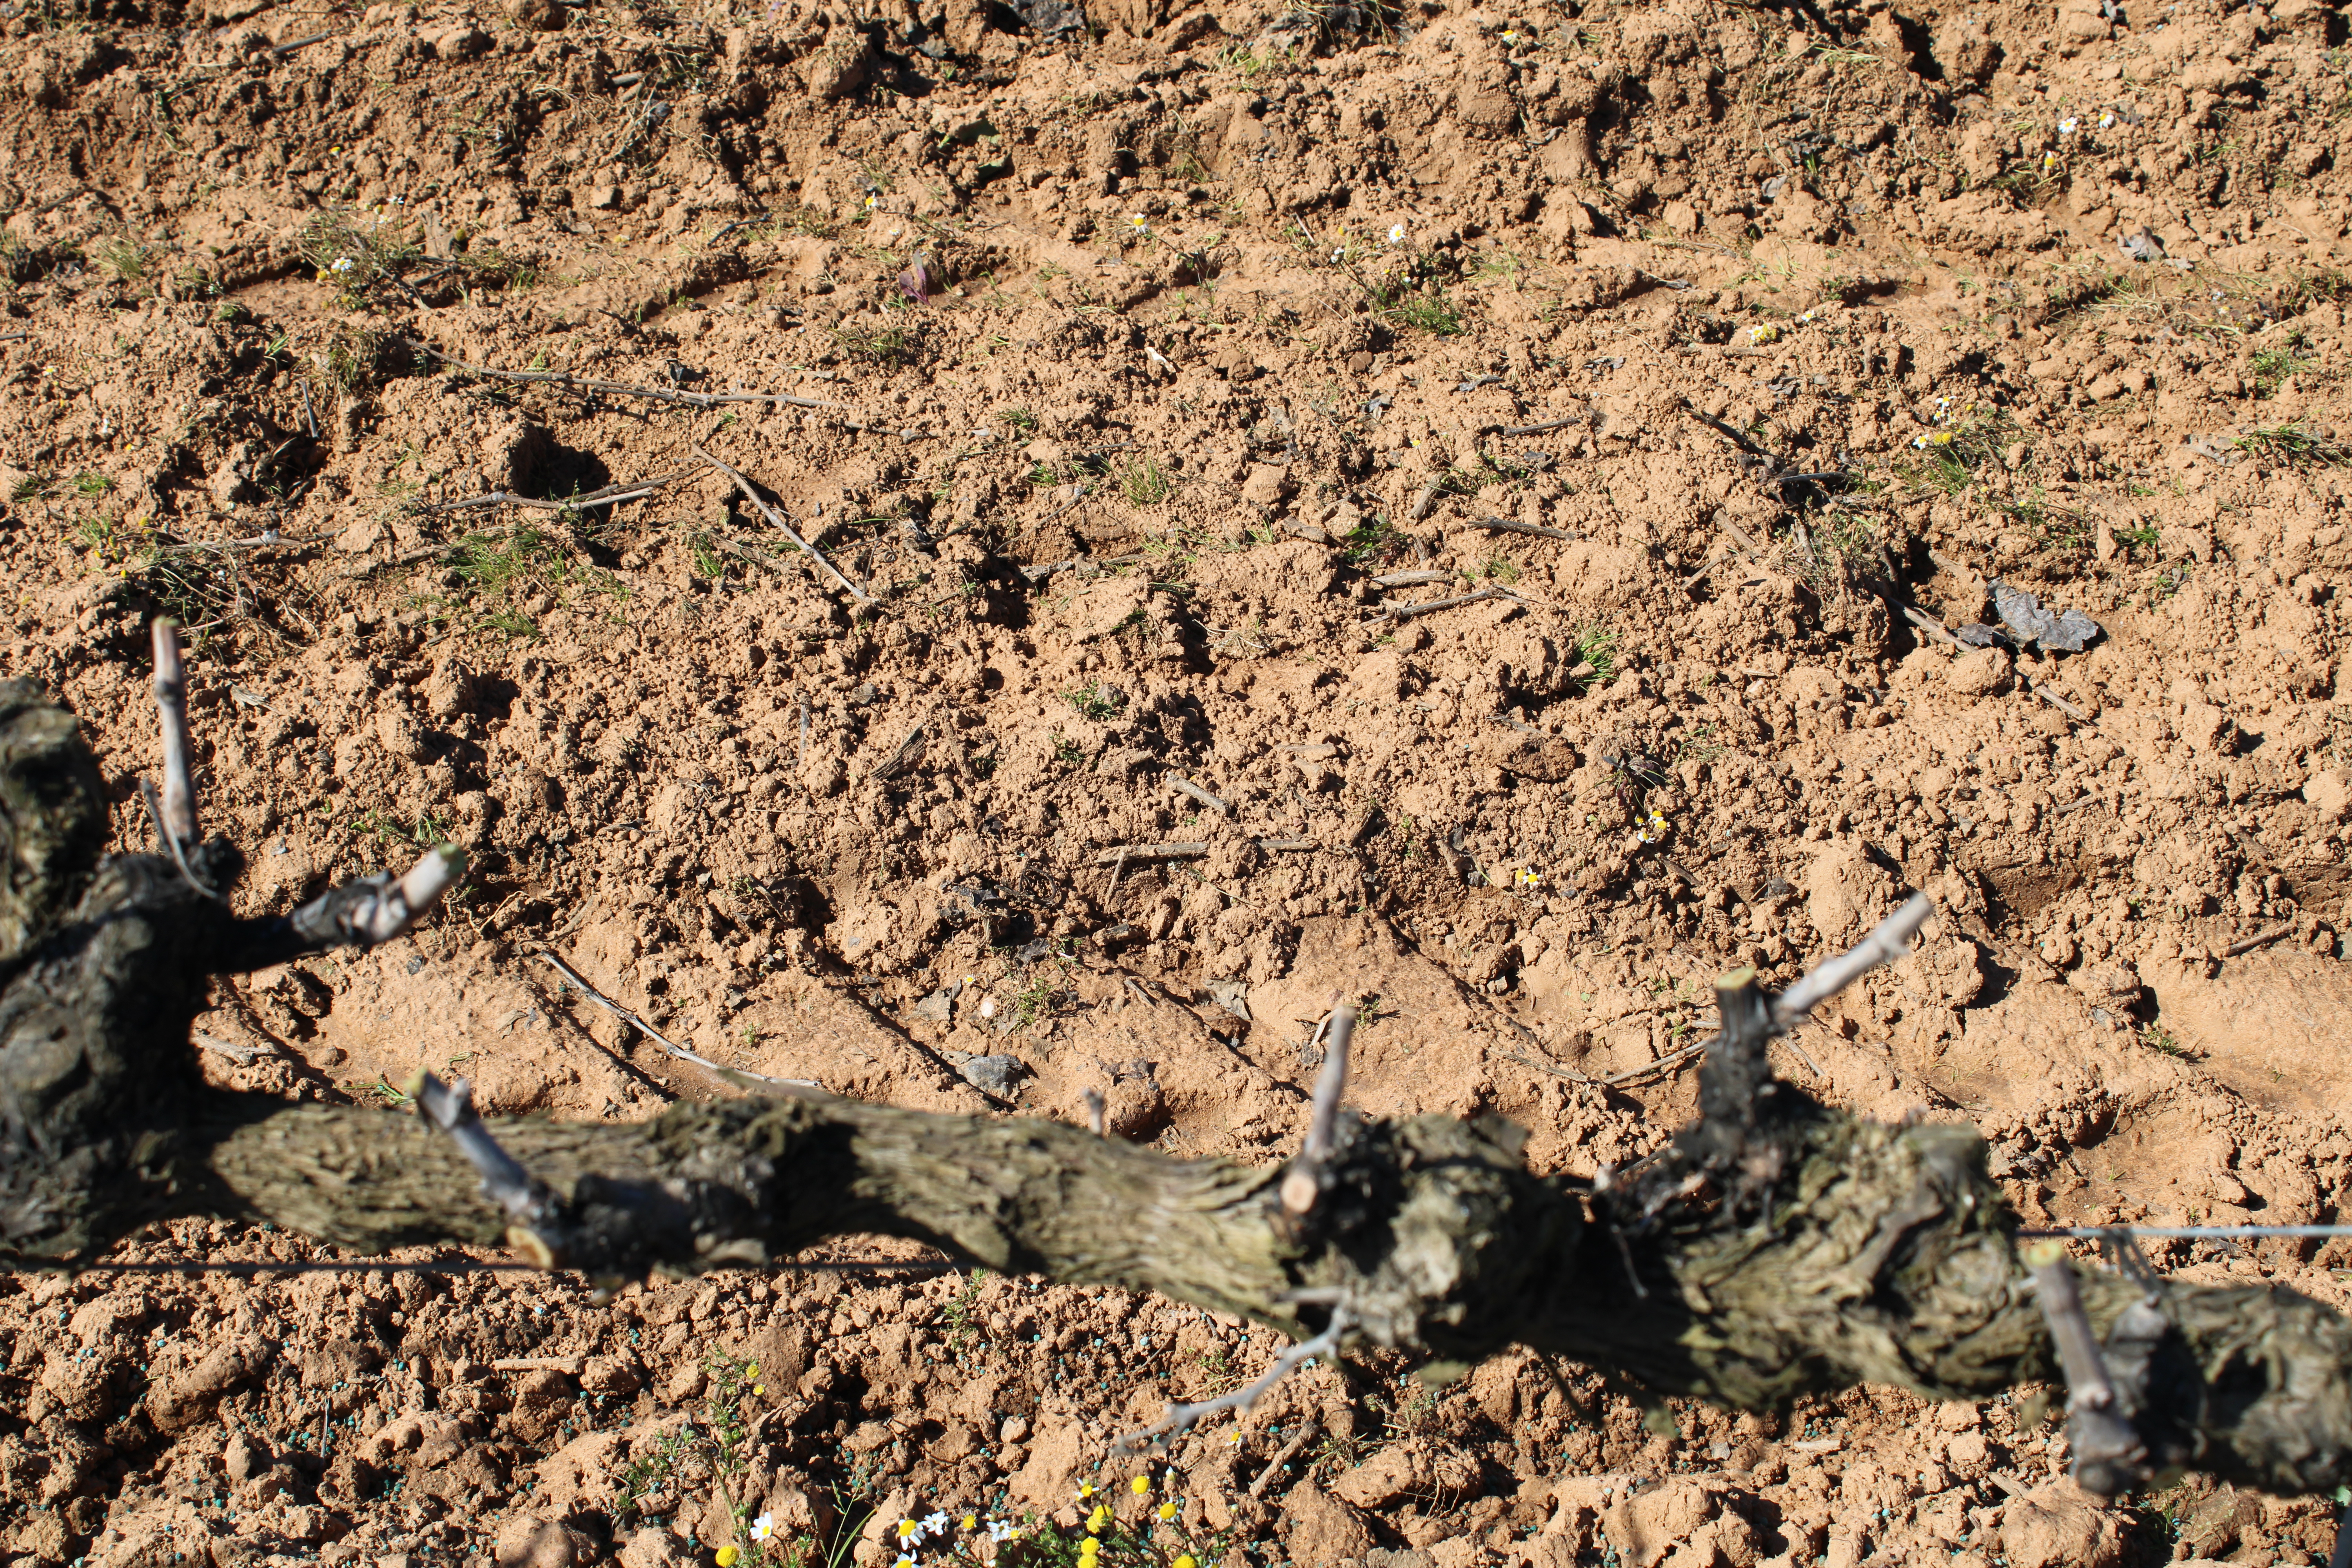
Unpruned shoots: 1
Pruned shoots: 6
Trunks: 1